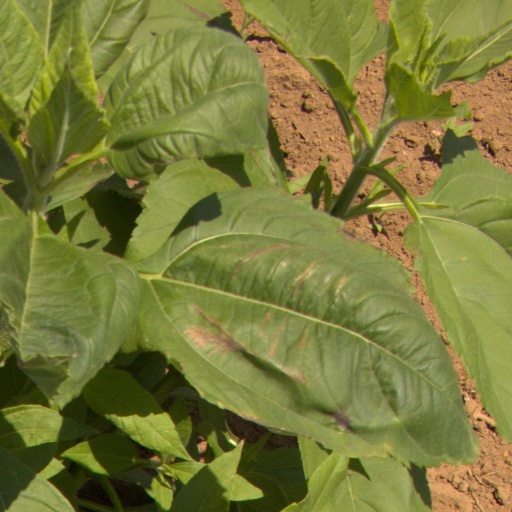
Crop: Jerusalem artichoke